Trillium Gap Trail

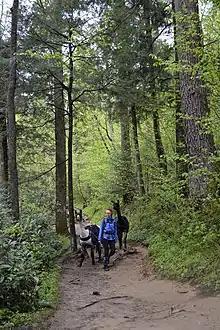
Llamas are used to resupply LeConte Lodge. The Trillium Gap Trail is the main route used.

The Trillium Gap Trail begins its journey up the northern face of Mount Le Conte in an old-growth Eastern Hemlock grove, at an elevation close to 3,200 ft (975 m). Although very easy (only rising in elevation over the first 1.5 miles), this portion of the trail does contain many small creek crossings, so the hiker may want to brush up on his/her rock hopping skills prior to taking on the trail. After the third small stream, Roaring Fork sidles up along the path, signalling the soon-approaching Grotto Falls at . Here Roaring Fork tumbles thirty feet (9 m) over the falls, which the trail actually passes behind on its way to Trillium Gap and points beyond. Grotto Falls is one of the most picturesque waterfalls in the park, and inasmuch can draw quite the crowd on certain days.